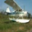
Label: airplane